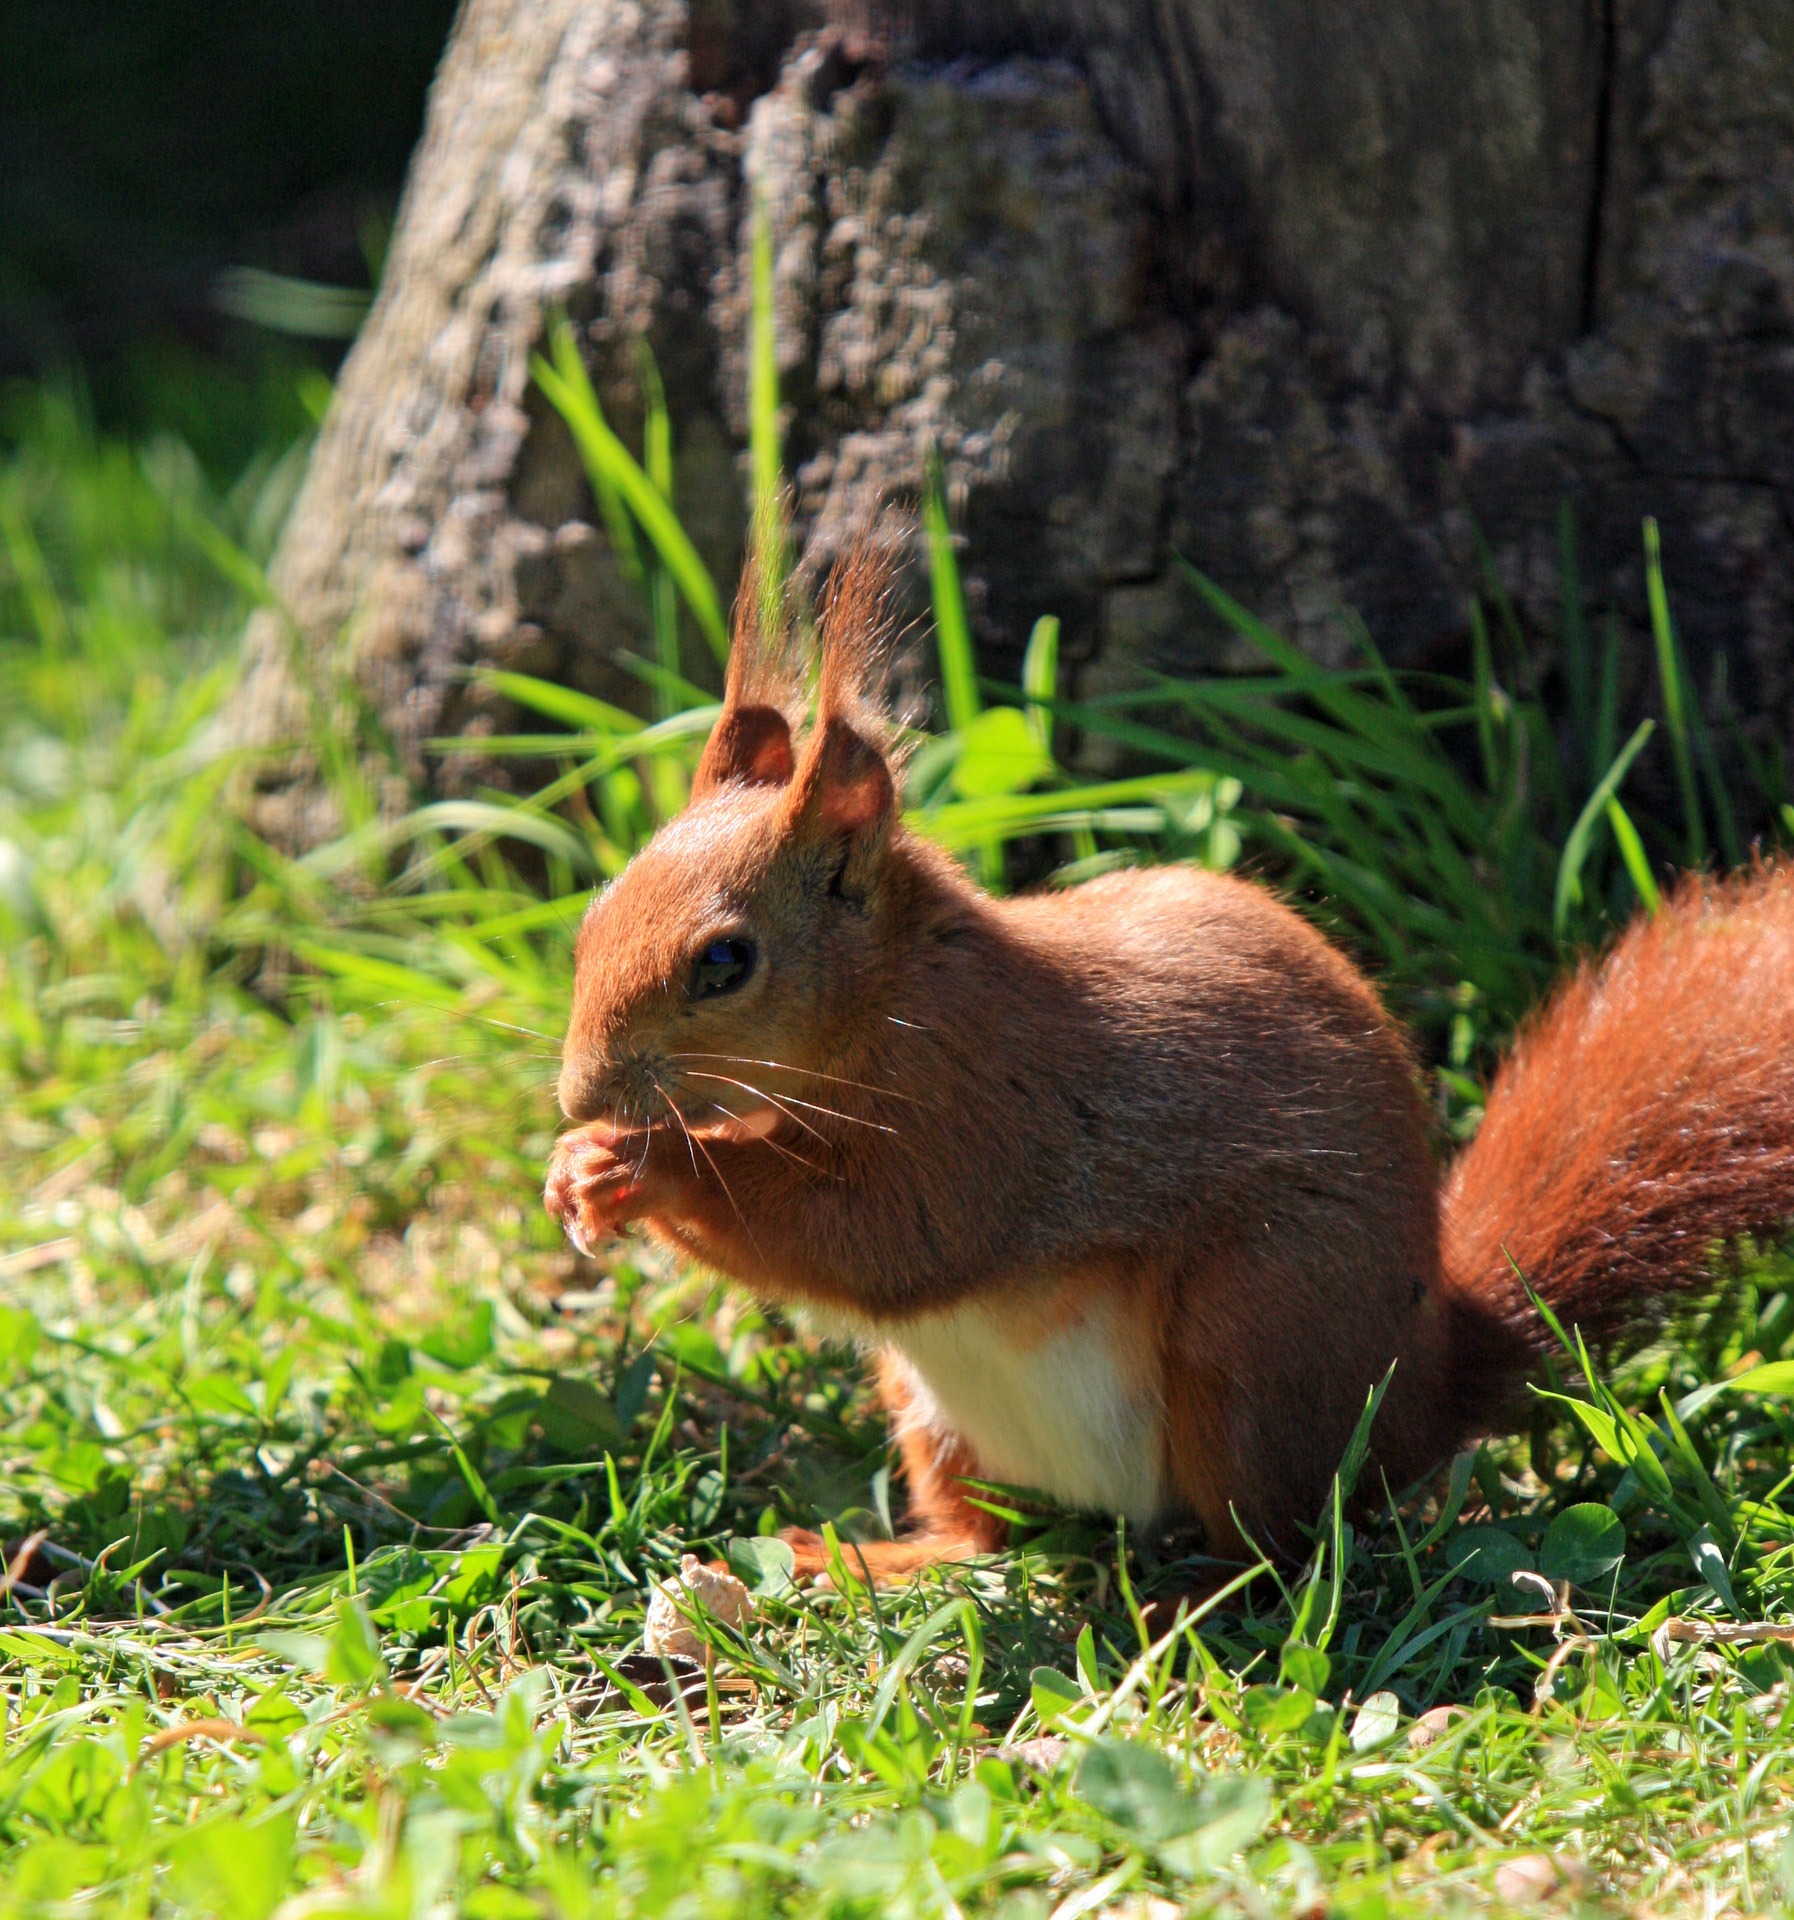
nature, grass, animal, cute, photo, wildlife, portrait, mammal, squirrel, rodent, fauna, rabbit, close up, outdoors, whiskers, vertebrate, chipmunk, beautiful, image, red squirrel, fox squirrel